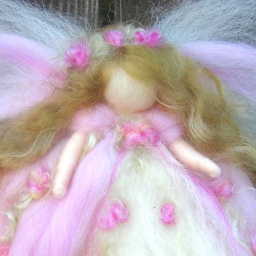
Needle Felted wool blonde ethereal pink flower garden fairy Waldorf inspired by Rebecca VAron Nushkie Design 1